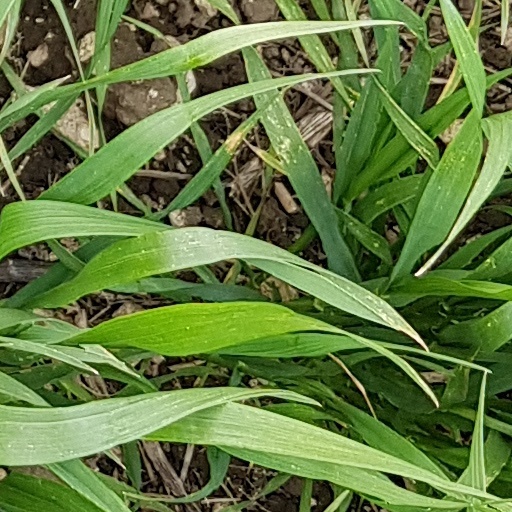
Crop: wheat